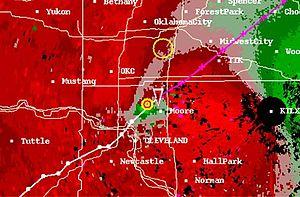
Une signature tornadique de rotation (en anglais tornado vortex signature (TVS)) est un mésocyclone intense détecté par un algorithme qui analyse les données Doppler d'un radar météorologique. Cette signature indique la possibilité de la présence d'une tornade sous l'orage associé. Le TVS n'est pas la détection de la tornade elle-même car celle-ci est en général de trop faible dimension (de 1 à 100 mètres) par rapport au faisceau radar (1 kilomètre) pour être visible dans ces données. Cette signature apparaît à plusieurs kilomètre au-dessus du sol et au moins 10 minutes avant l'apparition d'une tornade.
Une signature tornadique de rotation est un mésocyclone intense détecté par un algorithme qui analyse les données Doppler d'un radar météorologique. Cette signature indique la possibilité de la présence d'une tornade sous l'orage associé. Le TVS n'est pas la détection de la tornade elle-même car celle-ci est en général de trop faible dimension par rapport au faisceau radar pour être visible dans ces données.